Saint-Barnabé

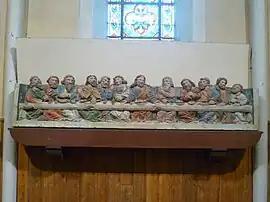
The Last Supper, in the church of Saint-Barnabé

Saint-Barnabé is a commune in the Côtes-d'Armor department of Brittany in northwestern France.